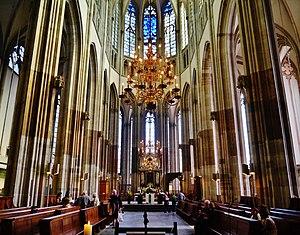
Utrecht est une commune et ville néerlandaise, chef-lieu de la province d’Utrecht. Avec 352 795 habitants au 1ᵉʳ janvier 2019, elle est la quatrième ville des Pays-Bas. Son agglomération fait partie de la conurbation de la Randstad. Située au centre du pays, la ville est jeune et dynamique — elle connaît un fort étalement urbain à l'ouest — et aujourd’hui connue pour sa cathédrale et son université.